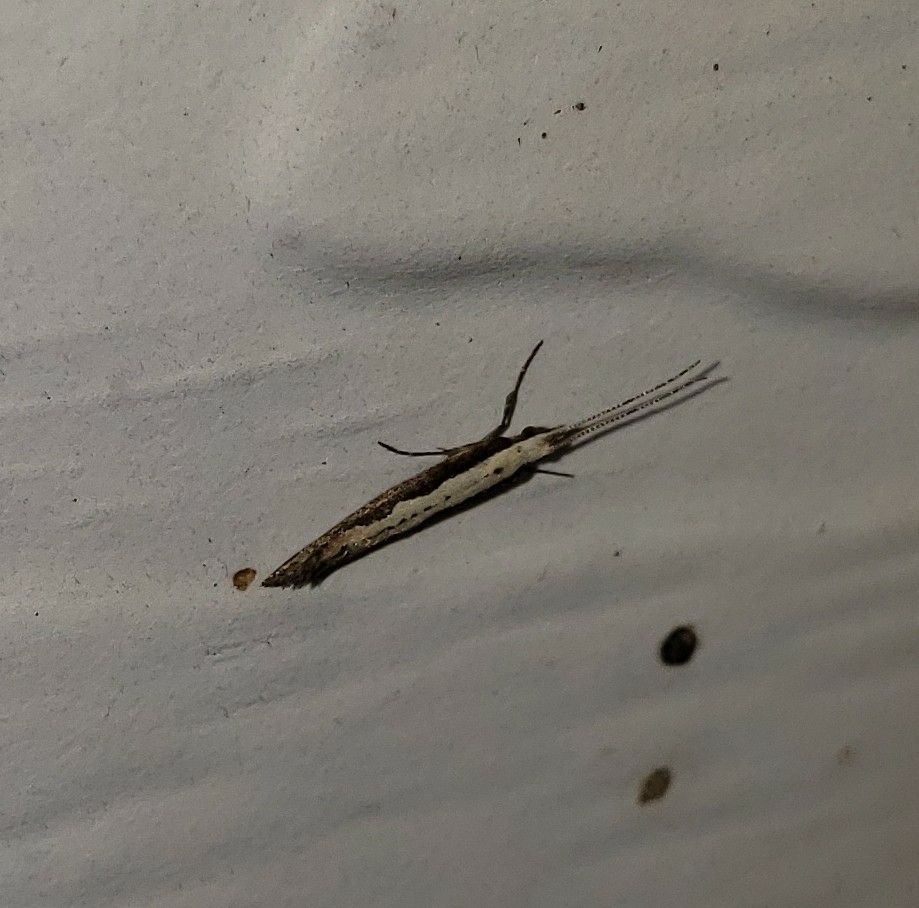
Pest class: diamondback_moth